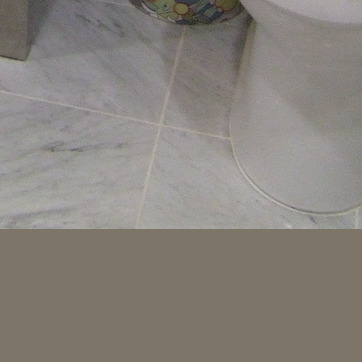
Material: tile